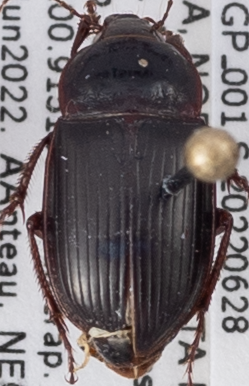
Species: Amara obesa
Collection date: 2022-06-28
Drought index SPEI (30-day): -0.844
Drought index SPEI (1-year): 0.01
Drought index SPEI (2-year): -1.28